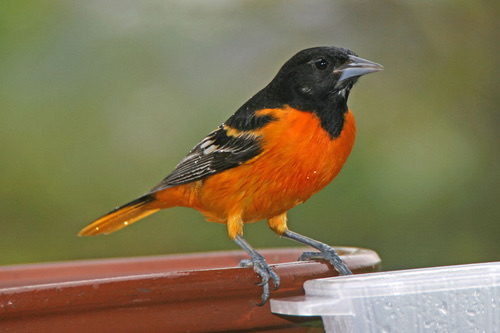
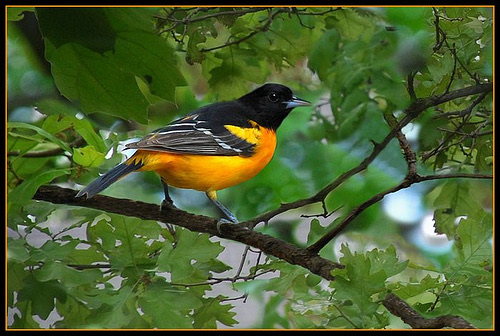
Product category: misc
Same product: yes